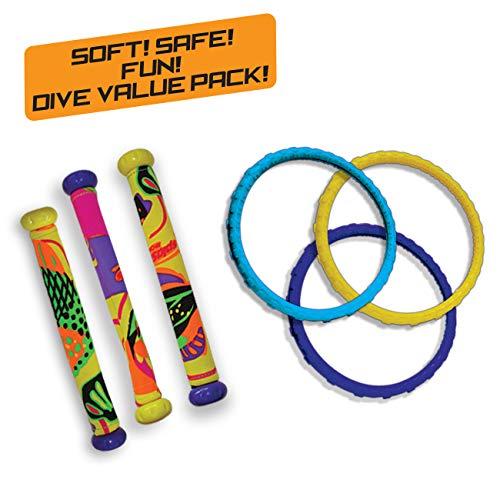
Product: Diving Masters Power Pack Pool Diving Toy (3 - Dizzy Dive Rings / 3 - Fabric Dizzy Dive Tubes) (Colors Vary)
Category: Toys & Games | Sports & Outdoor Play | Pools & Water Toys | Pool Toys | Dive Rings & Toys
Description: The Diving Masters Dizzy Dive Power Pack strengthens swimming and diving skills while promoting family-friendly fun.
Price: $15.99
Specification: ProductDimensions:11.5x1.2x9inches|ItemWeight:5.6ounces|ShippingWeight:5.6ounces(Viewshippingratesandpolicies)|DomesticShipping:ItemcanbeshippedwithinU.S.|InternationalShipping:ThisitemcanbeshippedtoselectcountriesoutsideoftheU.S.LearnMore|ASIN:B00JBVB6UC|Itemmodelnumber:8403A2C|Manufacturerrecommendedage:6-15years|Discontinuedbymanufacturer:Yes